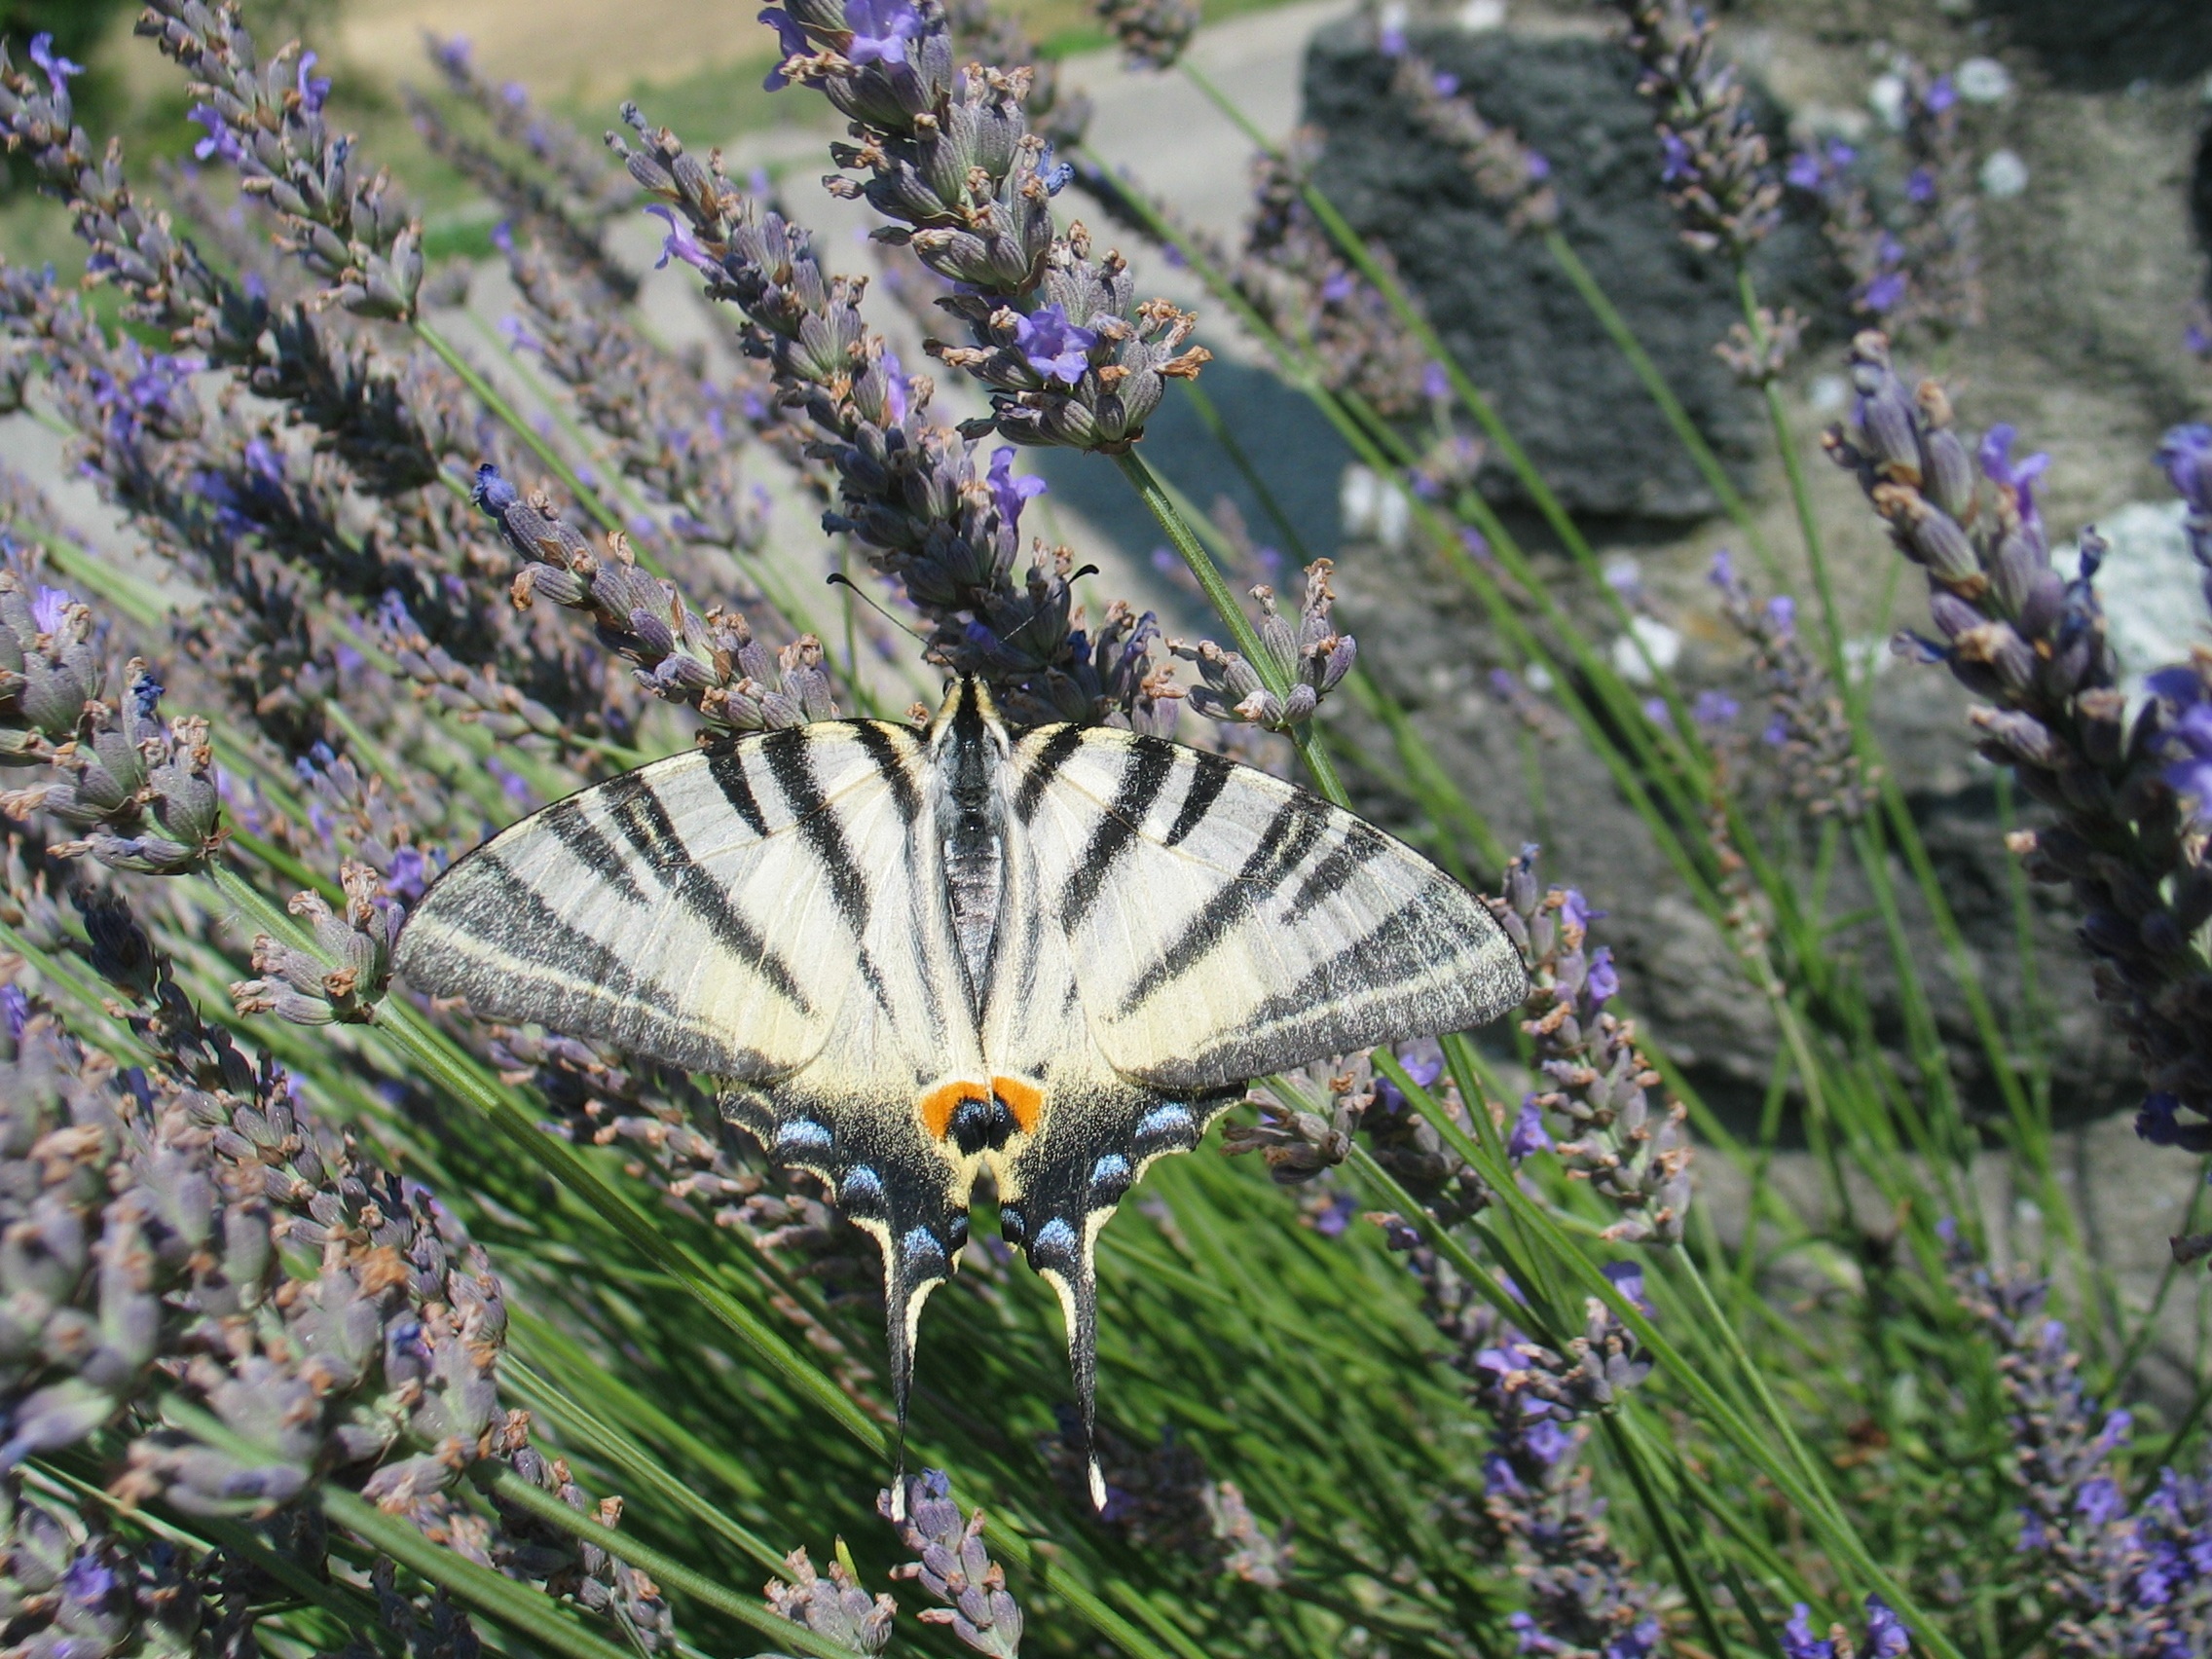
nature, plant, white, meadow, flower, wildlife, insect, bug, botany, stripe, butterfly, black, garden, flora, lavender, fauna, invertebrate, wildflower, monarch butterfly, macro photography, pollinator, moths and butterflies, english lavender